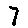
Label: 7